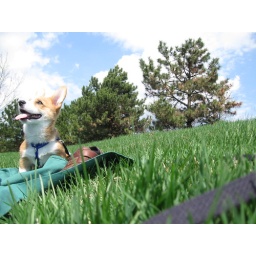
Gryff running around an open field in our complex